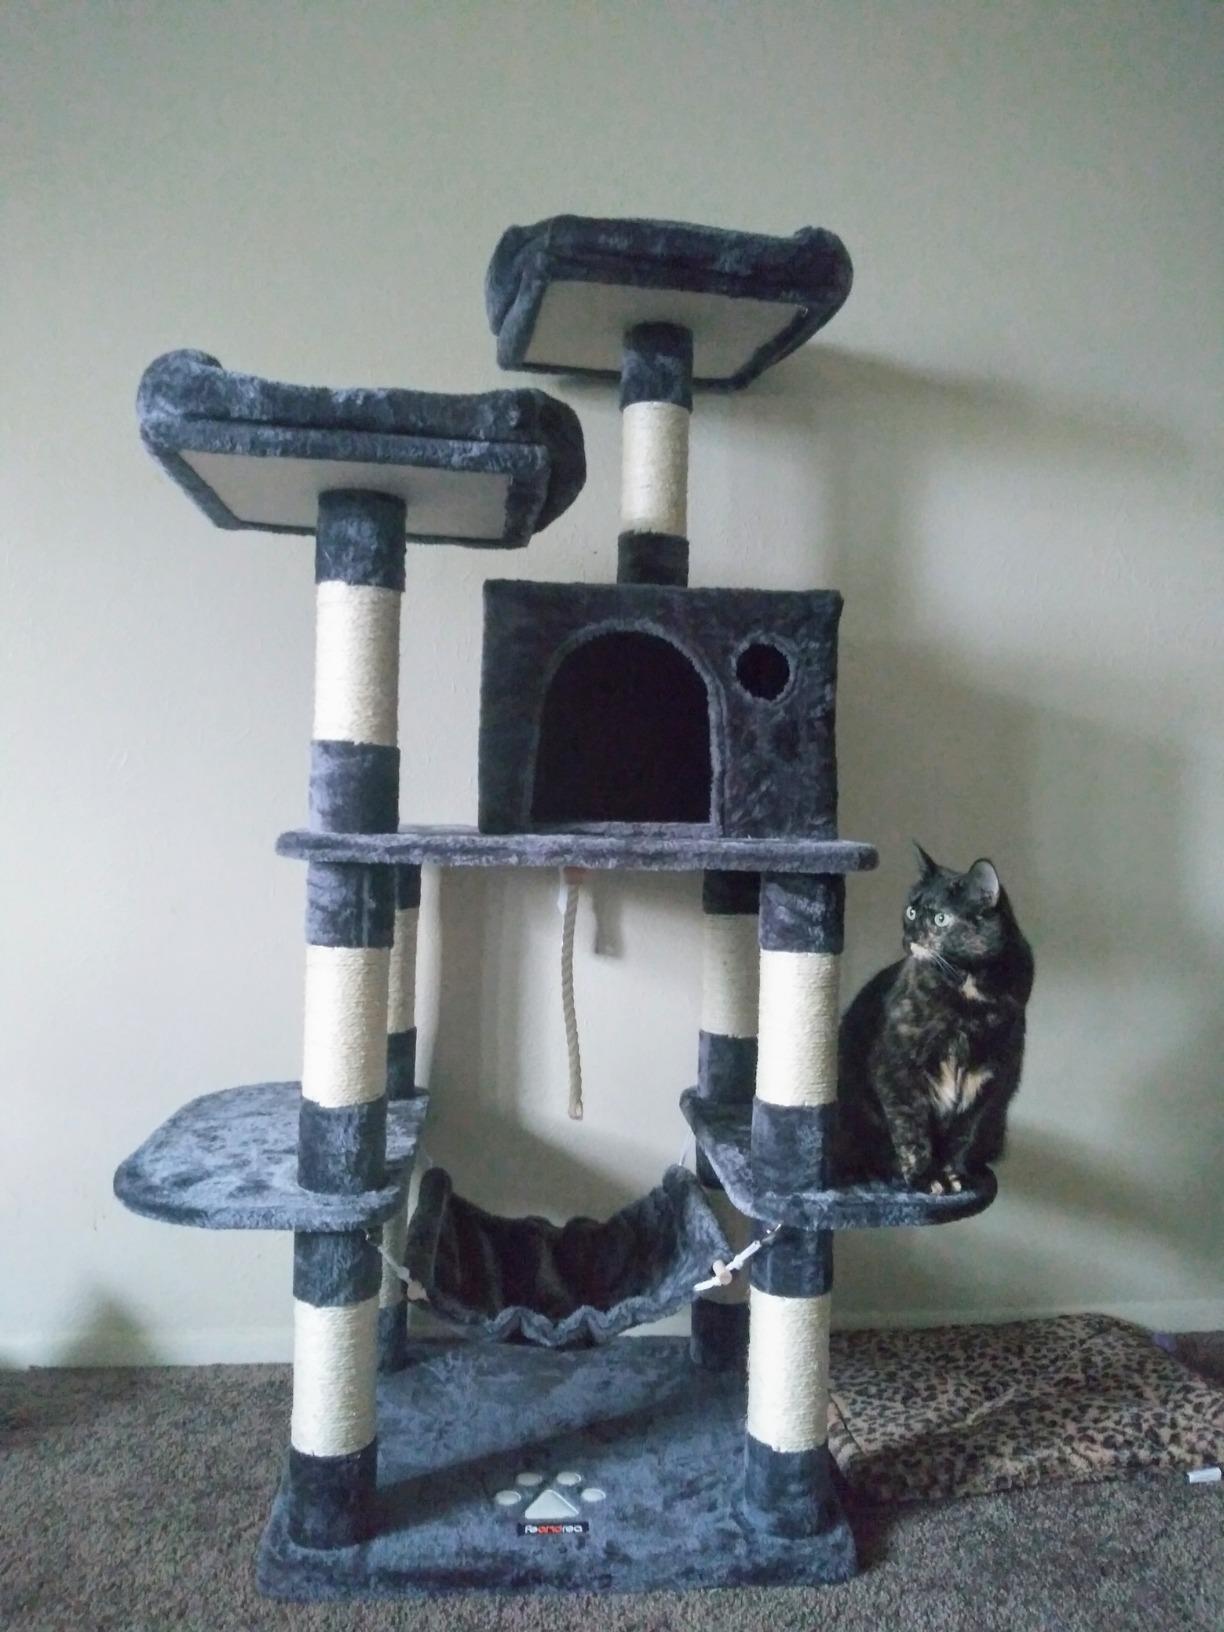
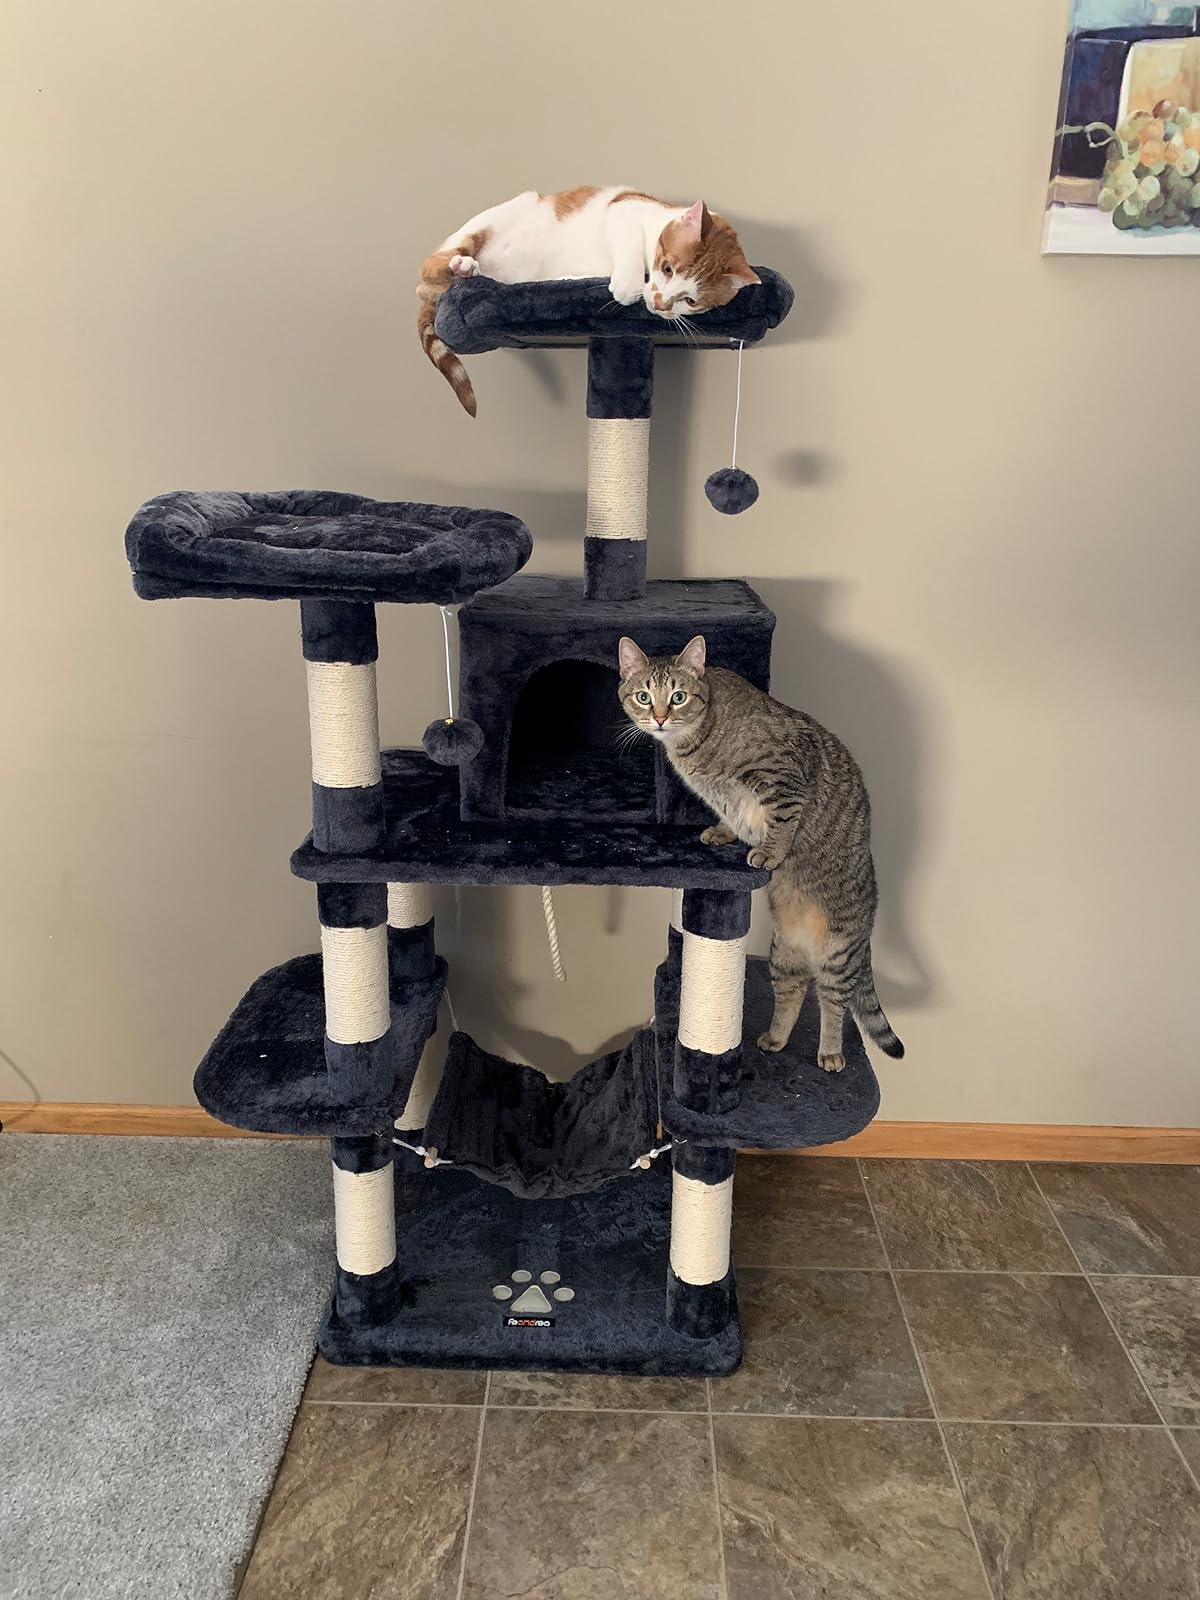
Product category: items_cat tree
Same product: yes